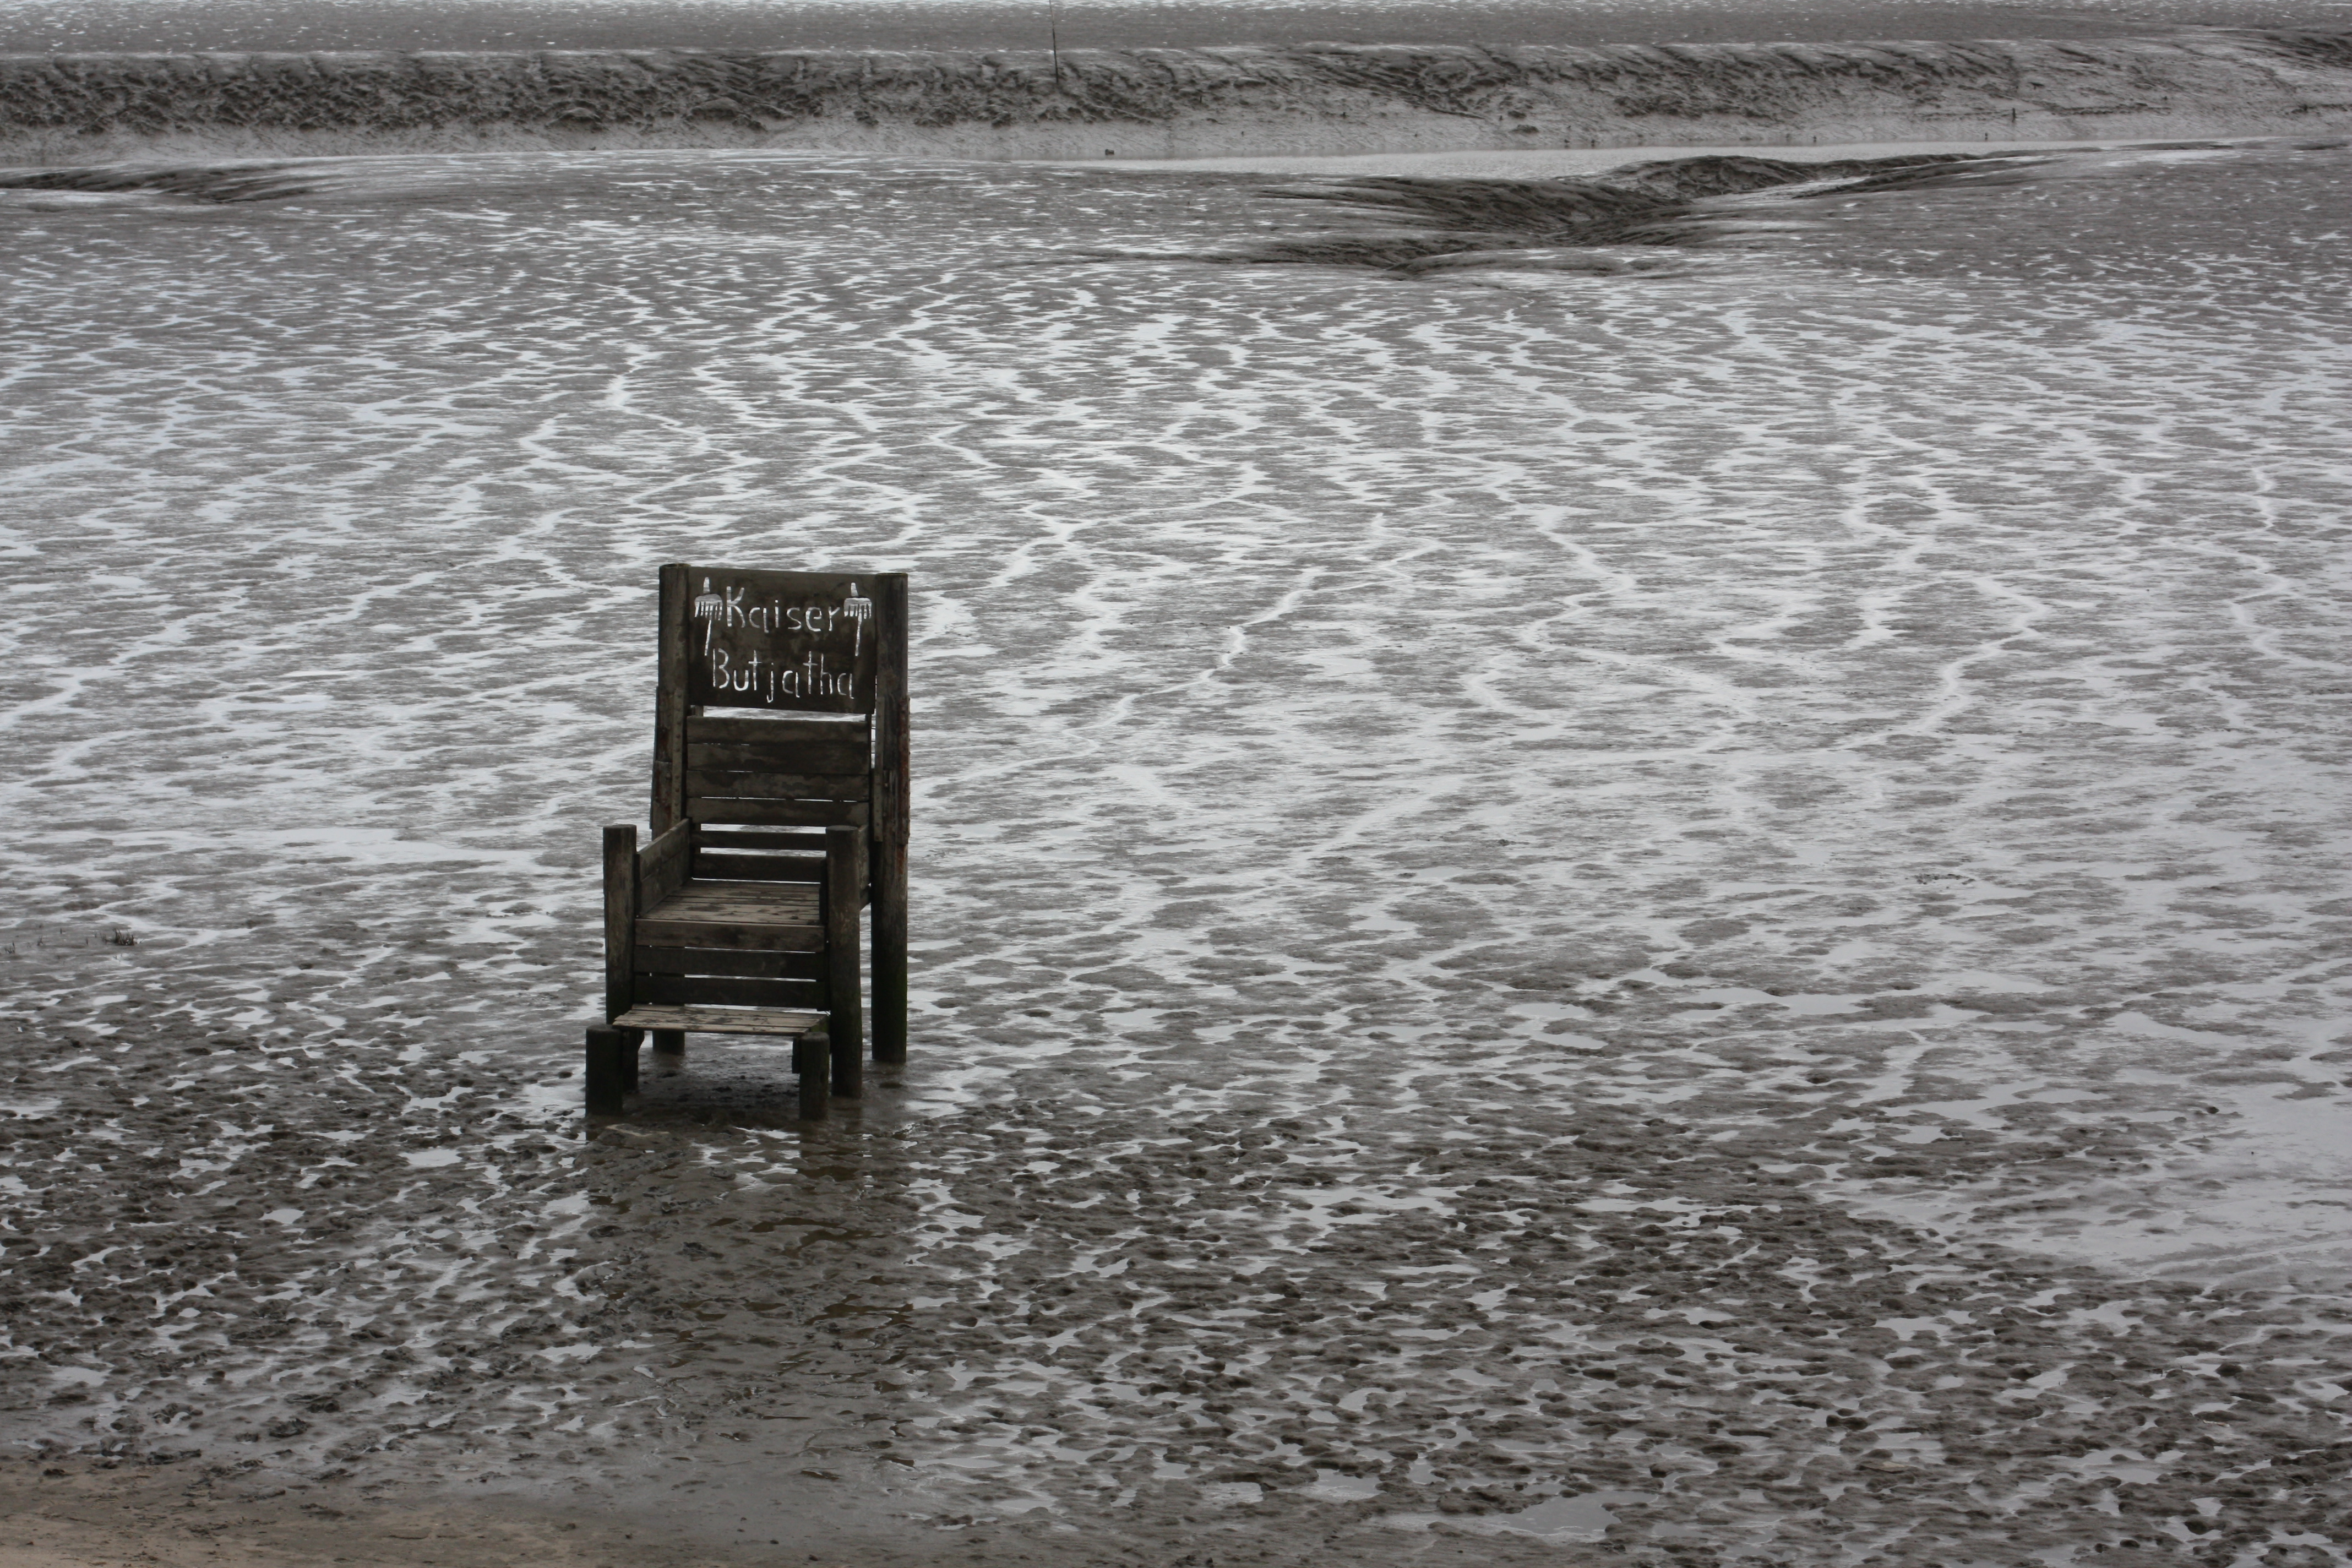
chair, water, black and white, sea, reflection, monochrome, calm, puddle, photography, river